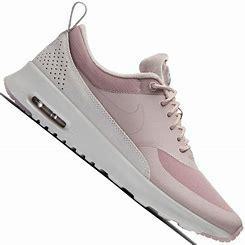
Brand: Nike
Model: Air Max Thea